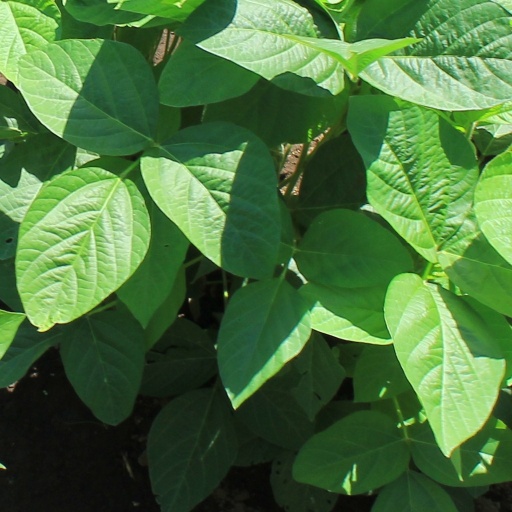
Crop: soybean